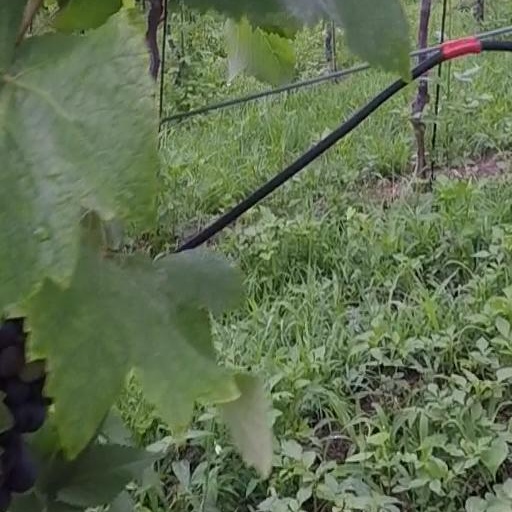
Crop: grape